Cheating in casinos

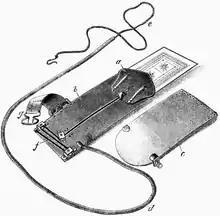
Kepplinger holdout machine

The methods for cheating in a casino are often specific to individual games and include the following: